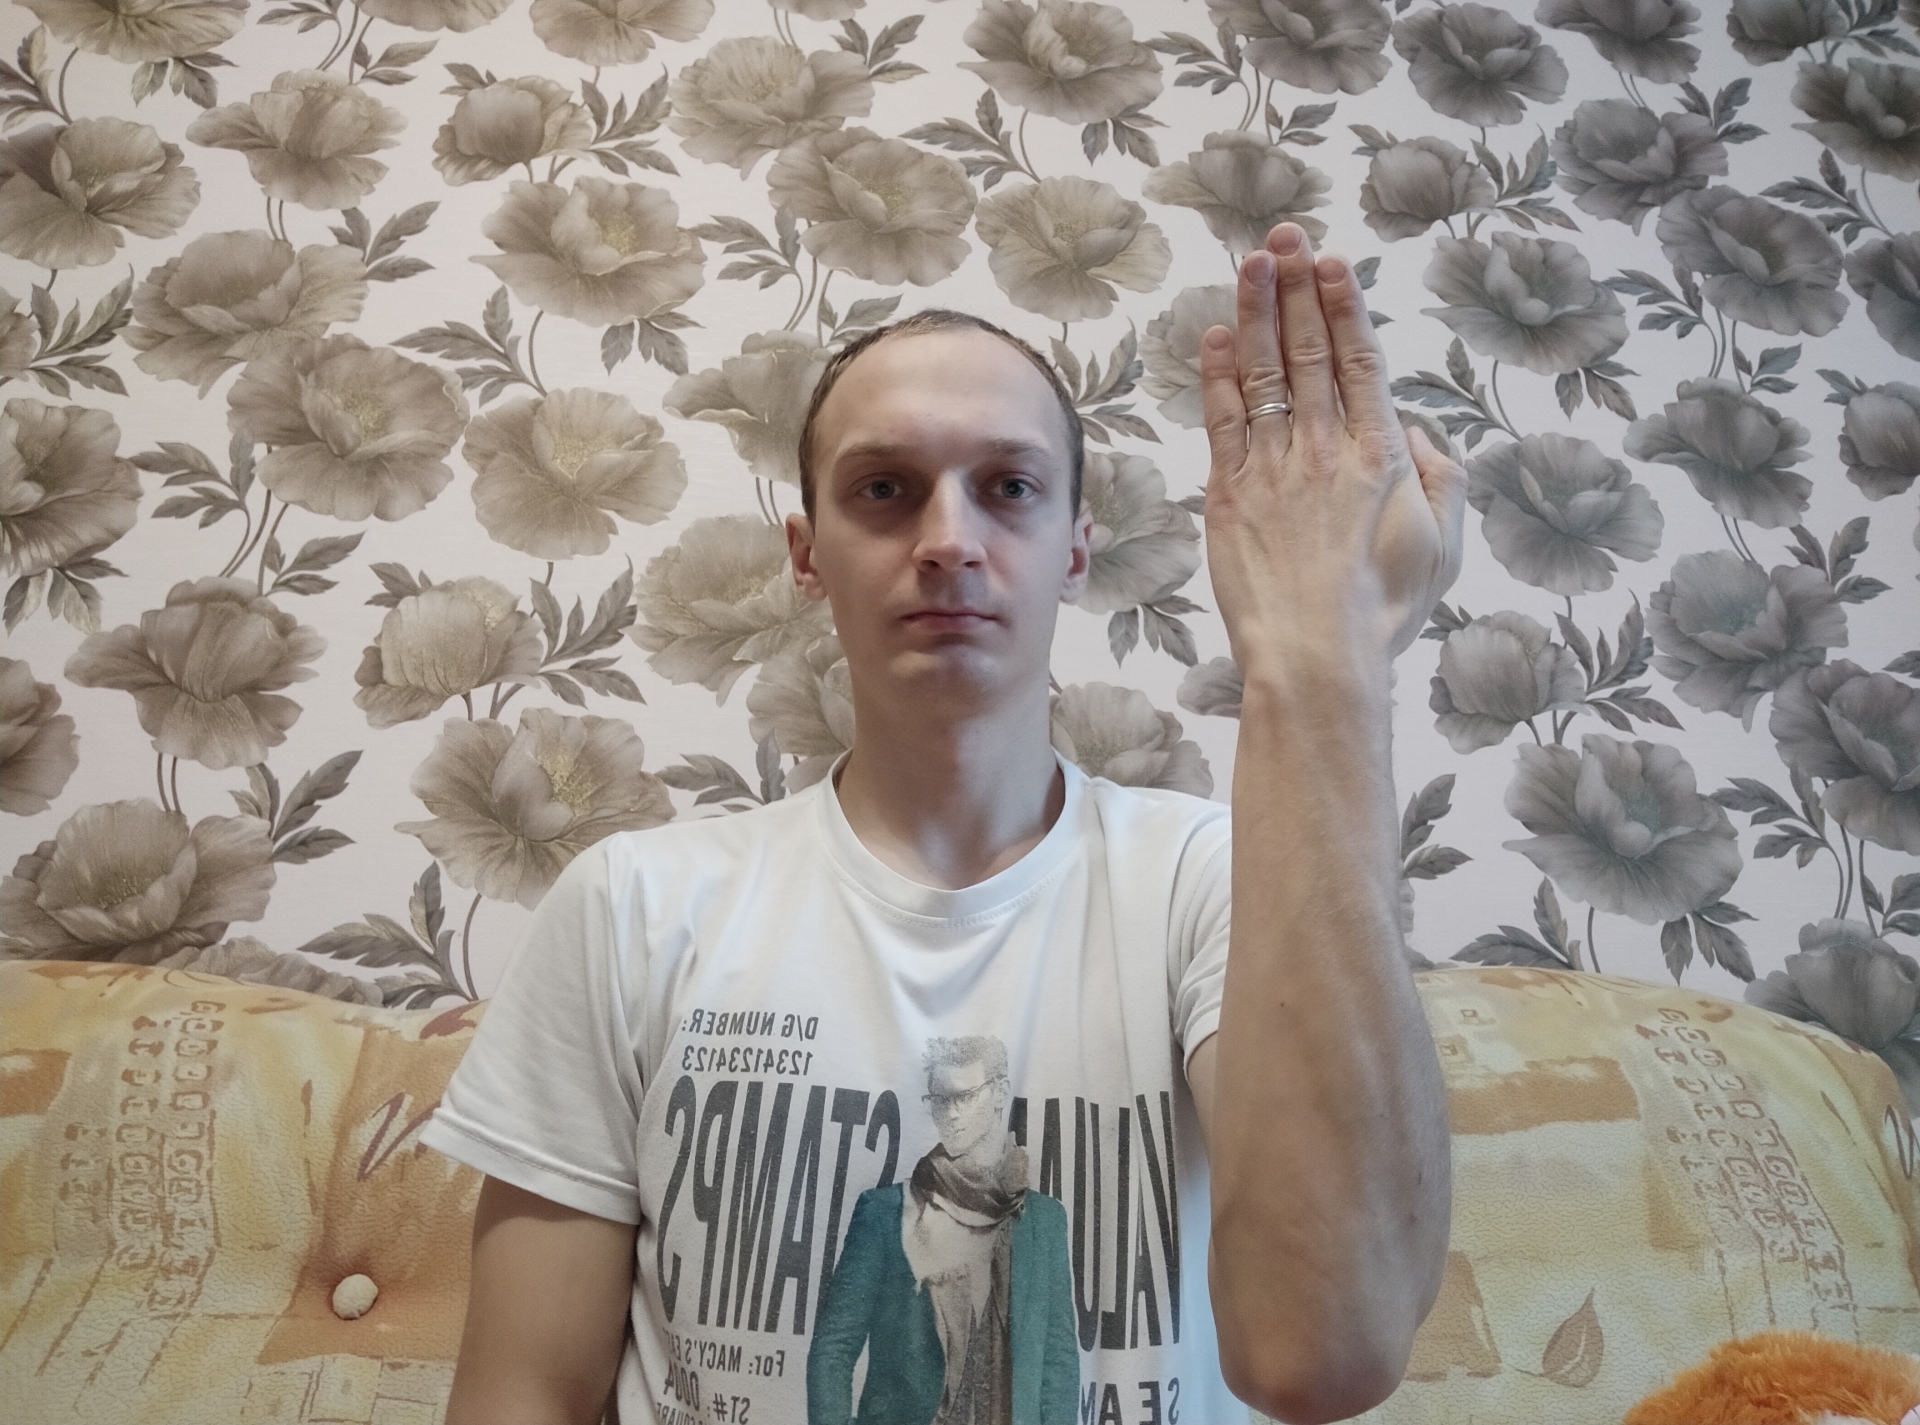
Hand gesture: stop_inverted